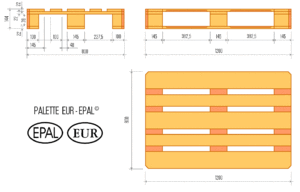
La palette à dés est une palette de manutention fabriquée en bois. C'est une palette à quatre entrées.